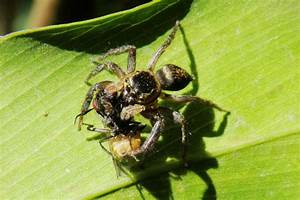
Label: spider